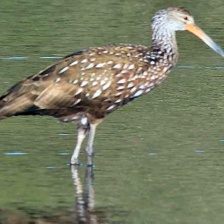
Species: LIMPKIN
Scientific name: ARAMUS GUARAUNA